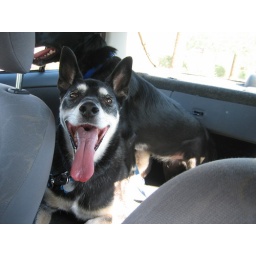
J.J. panting in the car on the way home from dog park